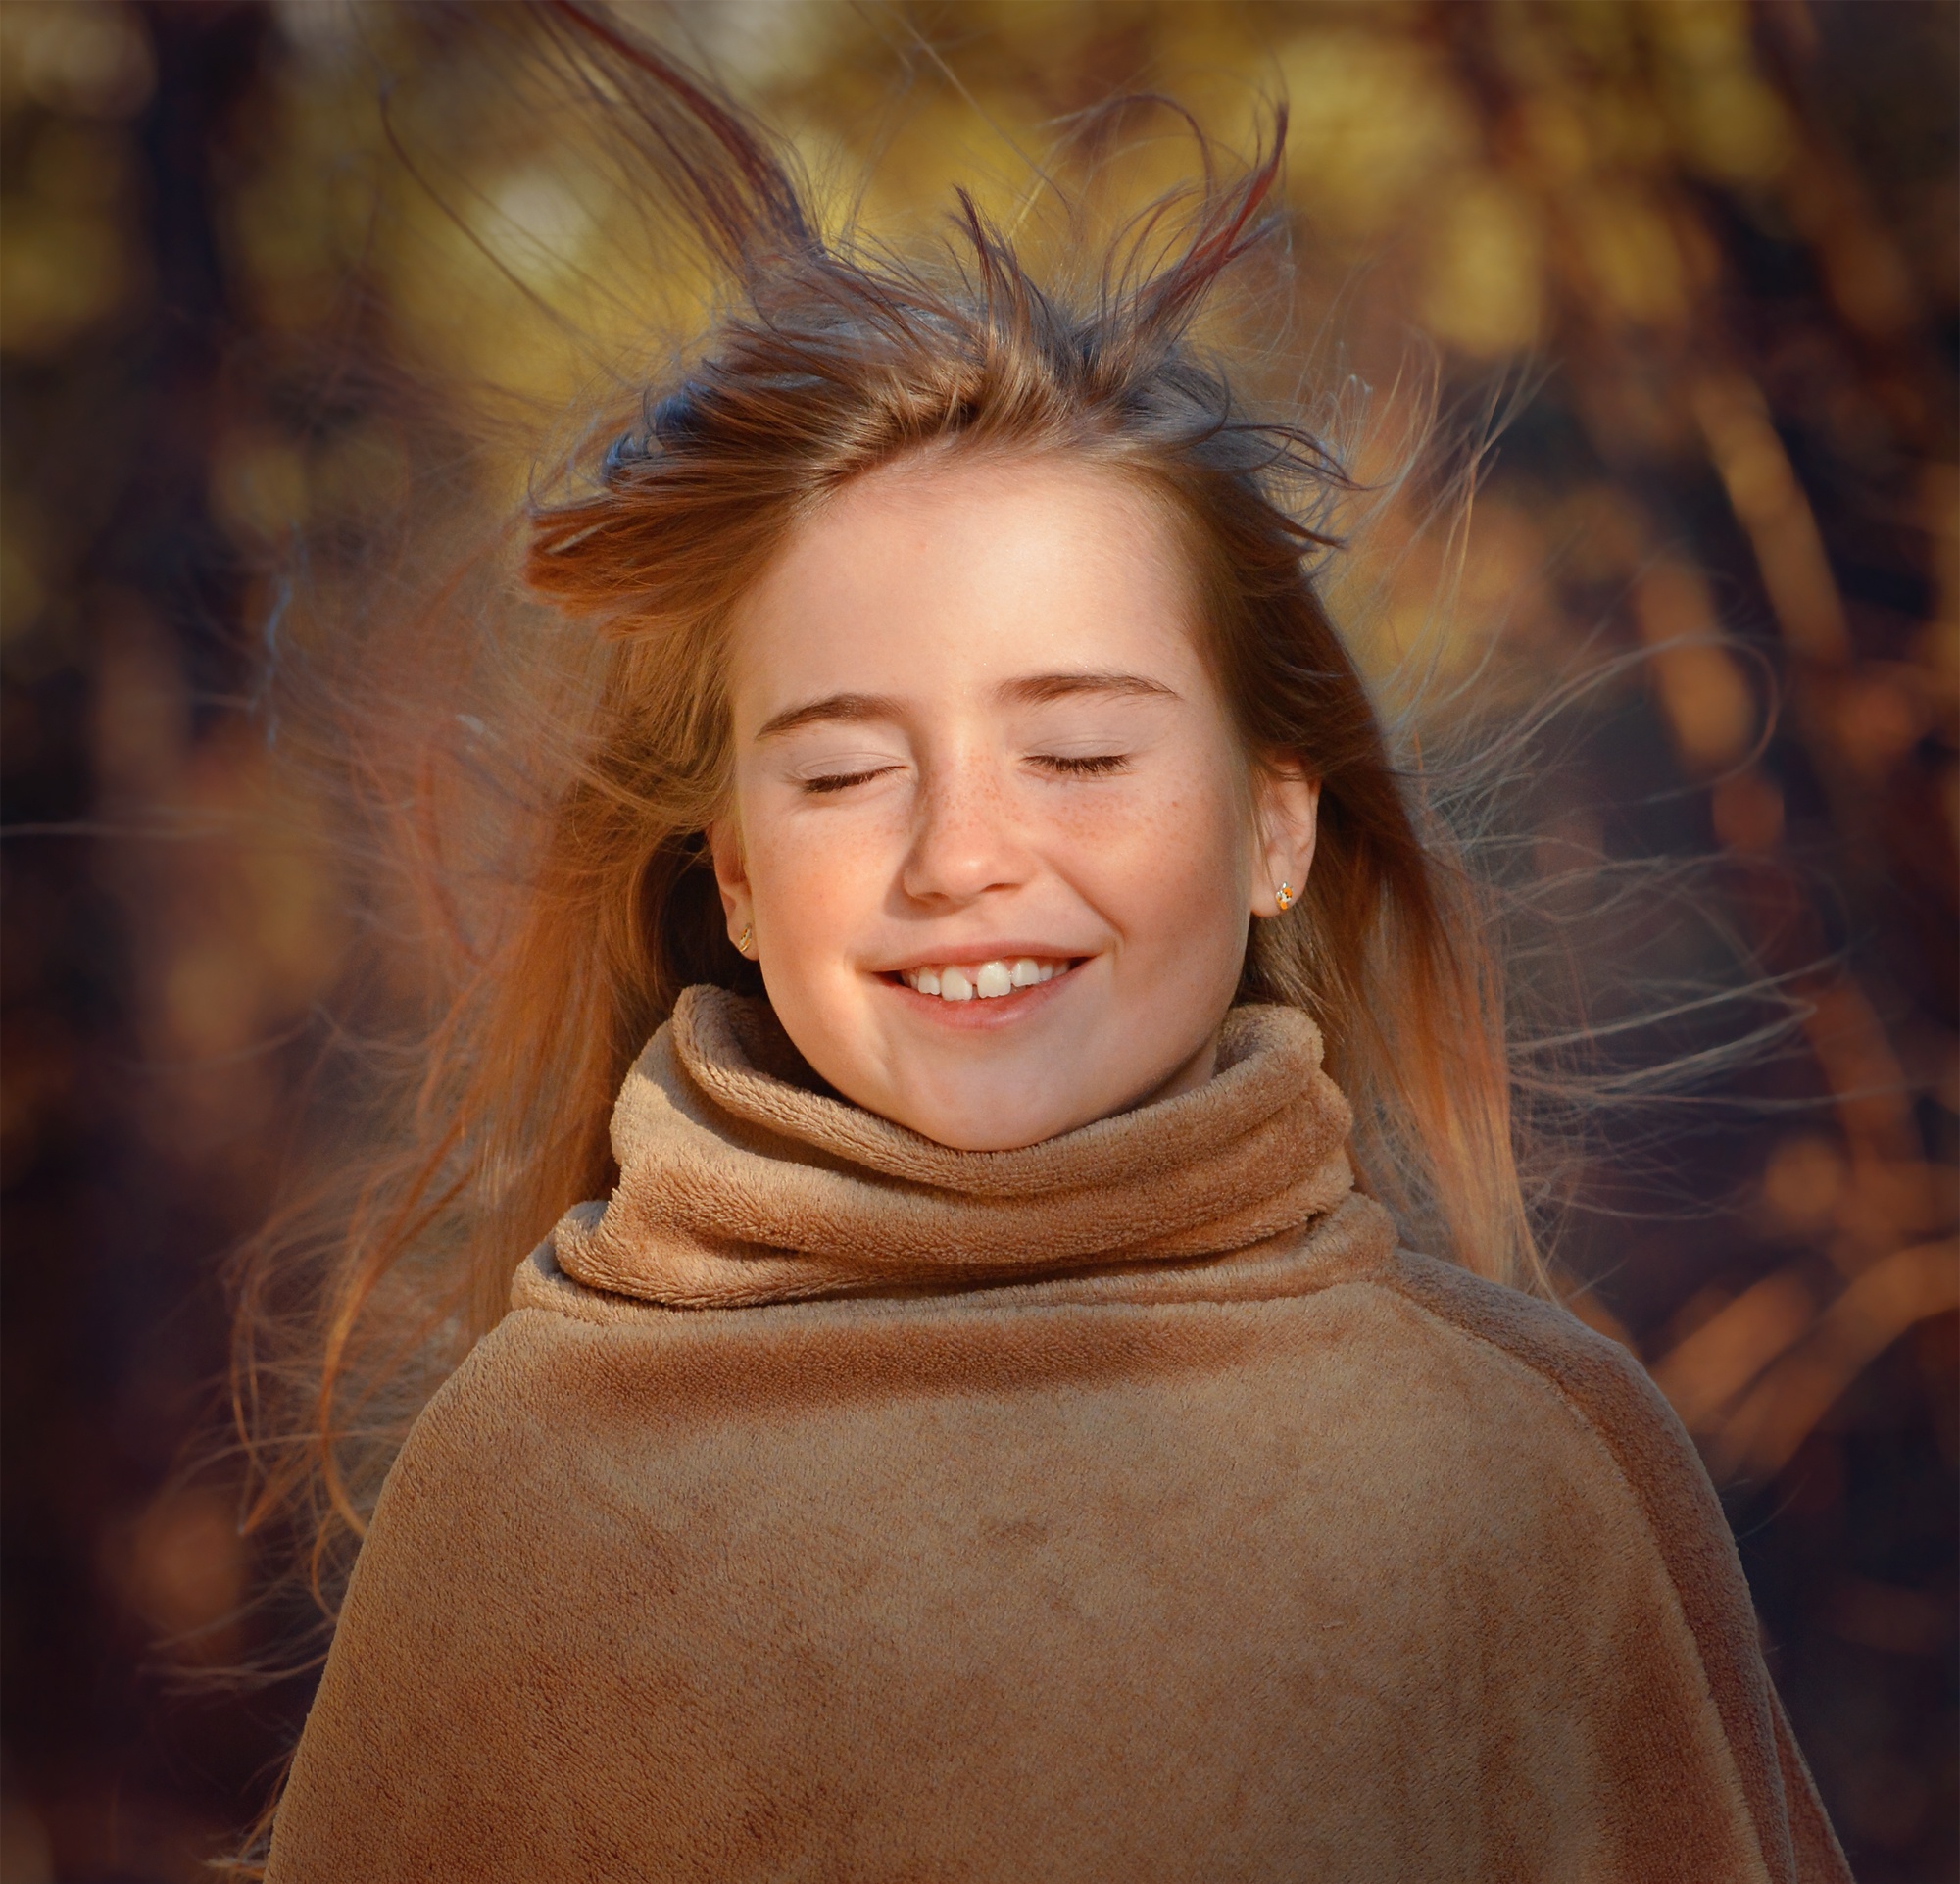
nature, person, girl, hair, sunlight, wind, female, portrait, model, autumn, human, fashion, facial expression, hairstyle, smile, long hair, close up, face, skin, beauty, out, light and shadow, brown hair, portrait photography, hair flying